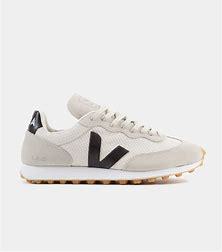
Brand: Veja
Model: RIO Branco